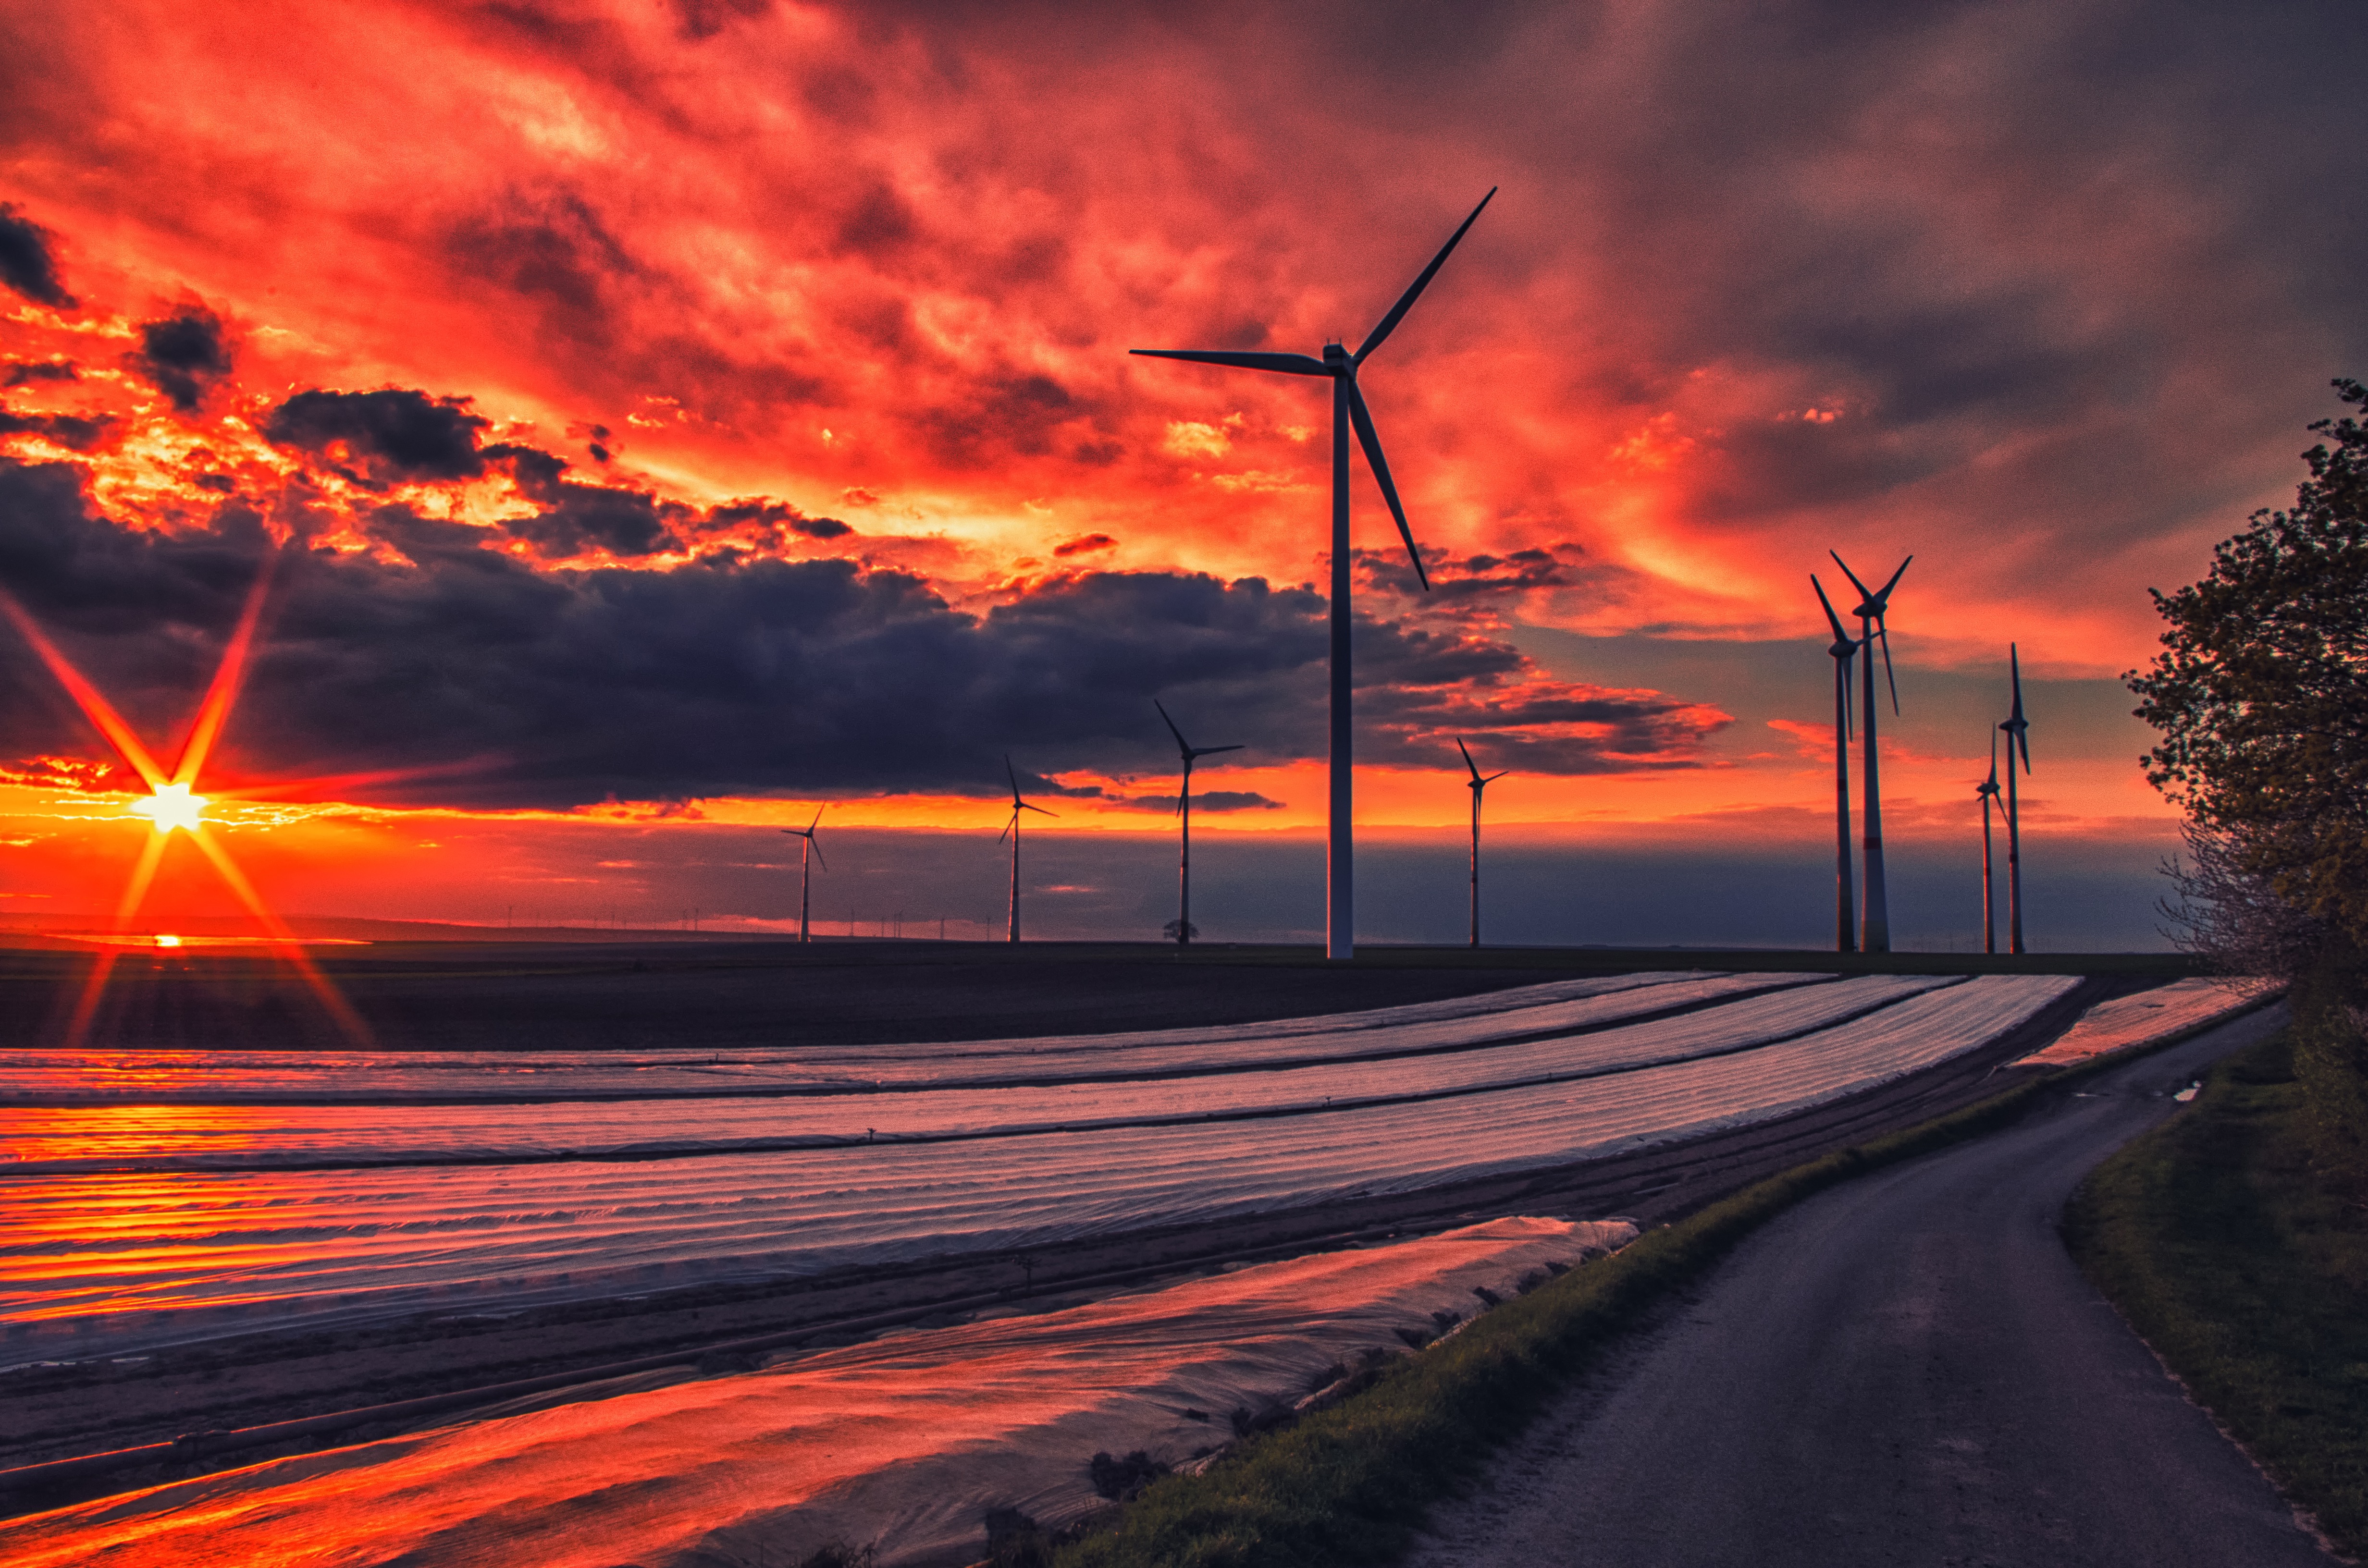
sea, horizon, cloud, sky, sun, sunrise, sunset, sunlight, morning, wind, dawn, dusk, evening, afterglow